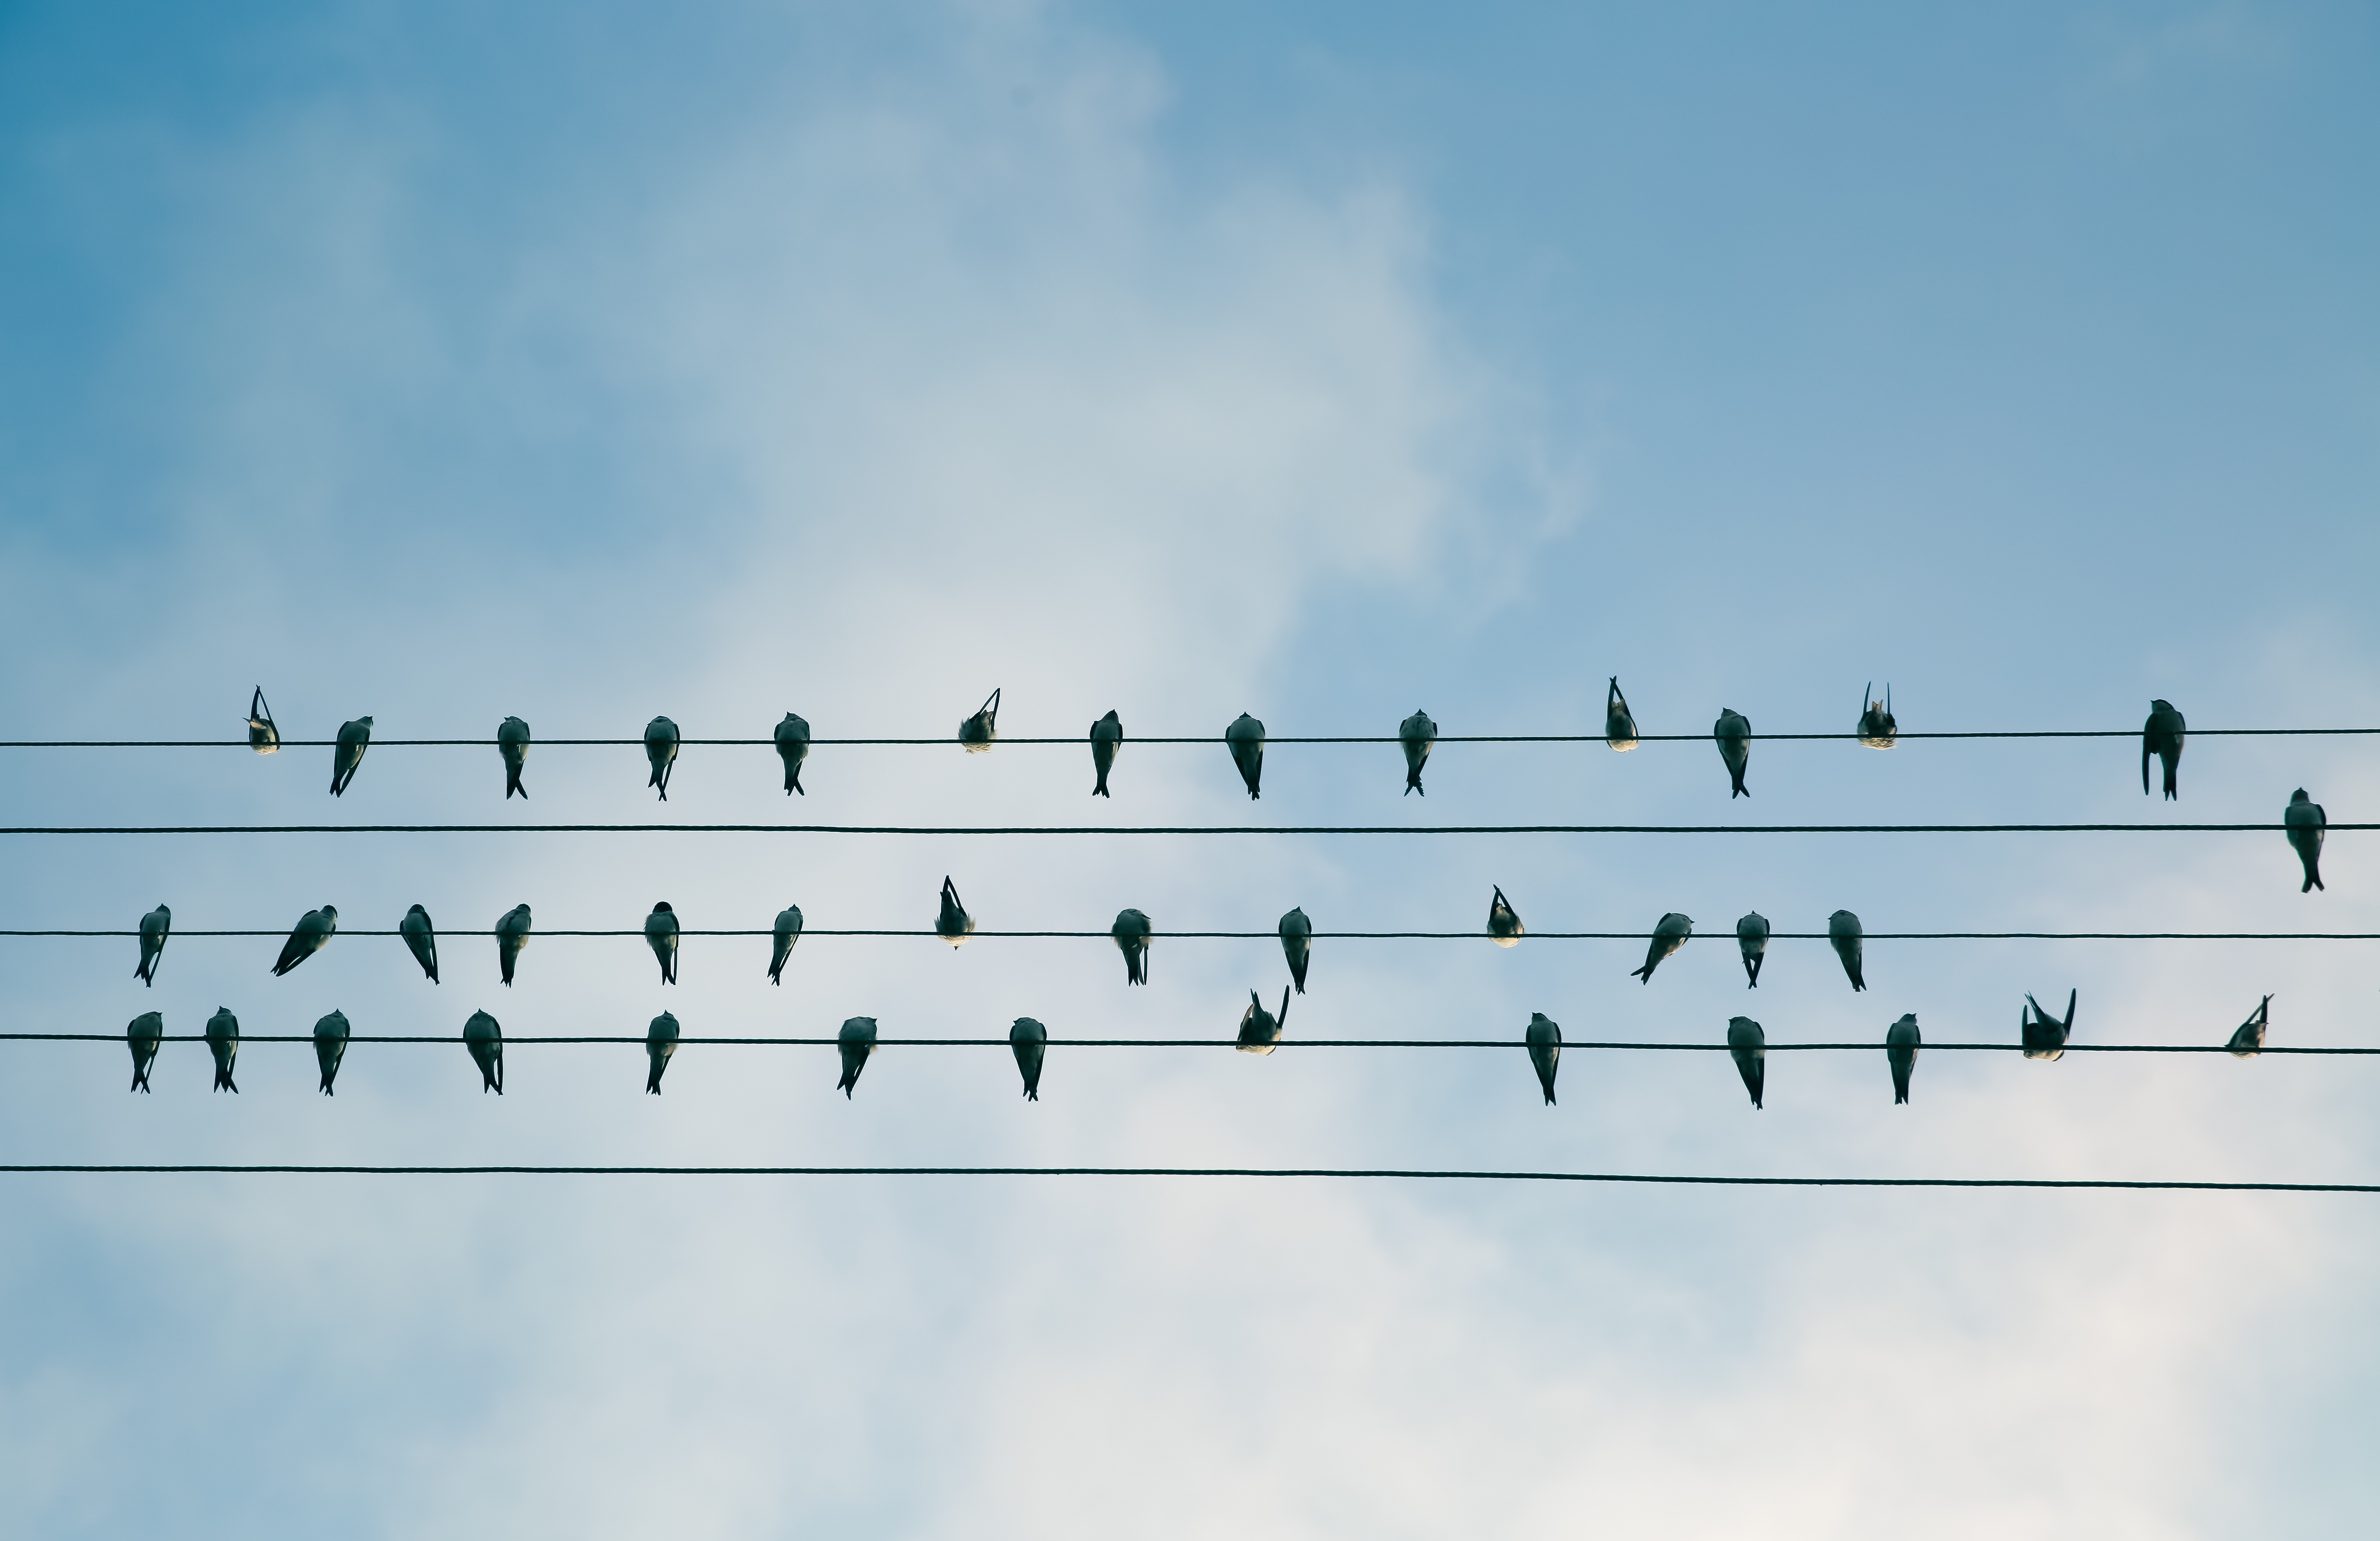
bird, wing, fence, cloud, sky, technology, flock, line, electricity, in line, birds on a wire, electric wire, shape, perched, atmosphere of earth, outdoor structure